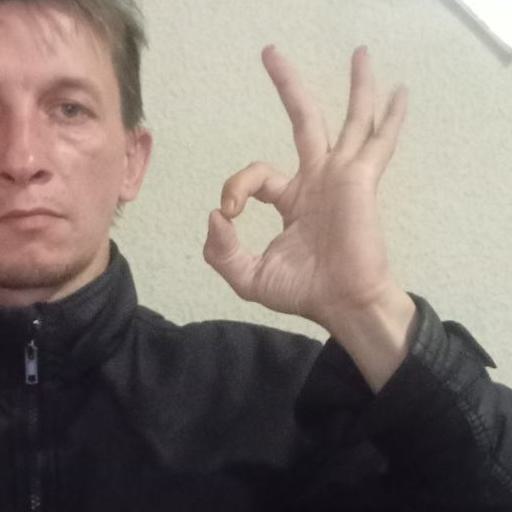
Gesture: ok